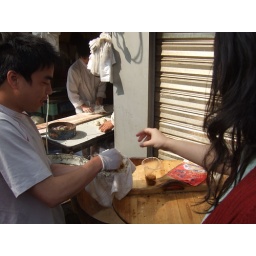
Preparation of breakfast: Add goo to sticky rice, make big ball, stick in plastic bag